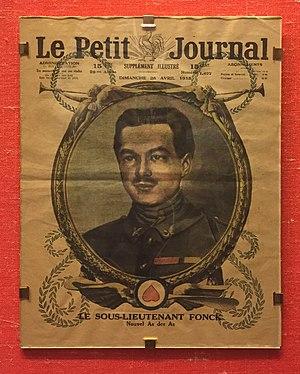
Le Petit Journal - René Fonck.